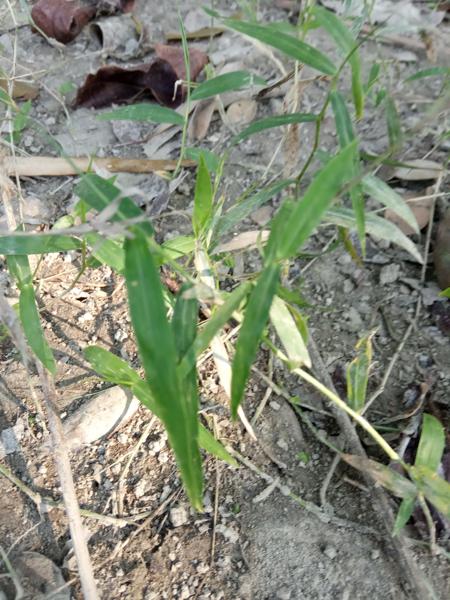
Weed species: Panicum repens